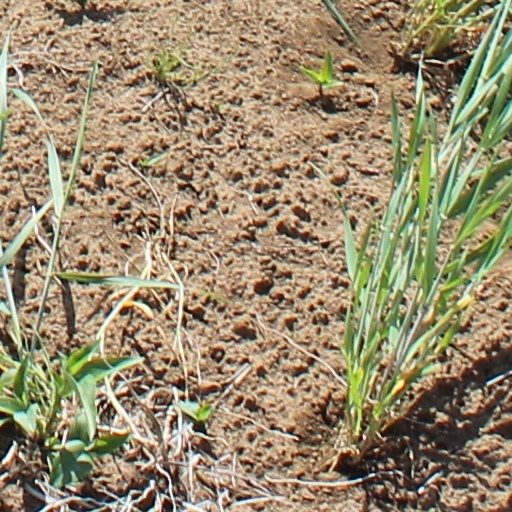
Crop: wheat